Ford E-Series

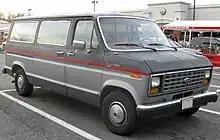
1980s Ford Club Wagon XLT

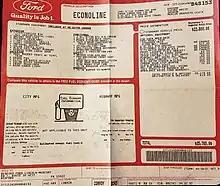
Window sticker of a 1997 Econoline

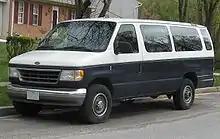
1992–1994 Ford Club Wagon (15-passenger)

To increase the versatility of the full-size van line, the Econoline was developed using body-on-frame construction for the first time. In addition to increasing the strength of the chassis, the configuration allowed more commonality with the F-Series trucks. As before, the Twin-I-Beam front suspension was used. In its new configuration, the engine was moved further forward and lowered relative to the body. The van grew in size: the short-wheelbase configuration was a half inch longer than the previous long-wheelbase chassis; the new long-wheelbase chassis was , the longest wheelbase full-size van sold until 1990. After the 1984 model year, the 124-inch wheelbase Club Wagon passenger van was discontinued, and the 124-inch wheelbase Econoline Cargo Van was discontinued after the 1990 model year, leaving the 138-inch wheelbase as the sole option.